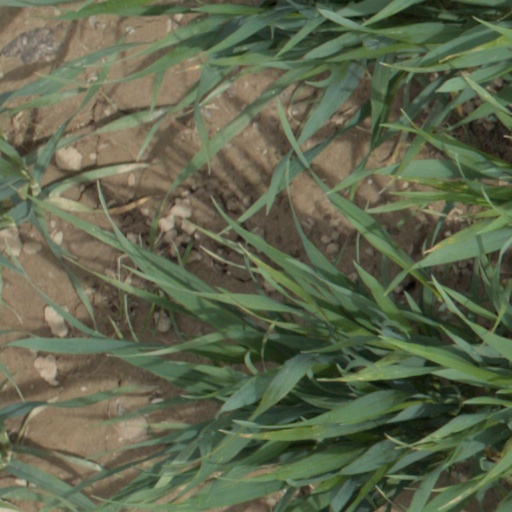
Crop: wheat